The Office (American TV series) season 5

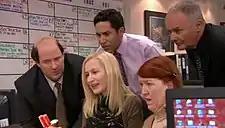
Kevin, Angela, Oscar, Meredith and Creed during the episode "Lecture Circuit"

The fifth-season premiere "Weight Loss" received a 4.9/11 in the Nielsen ratings meaning that it was seen by 4.9% of all 18- to 49-year-olds, and 13% of all 18- to 49-year-olds watching television at the time of the broadcast. This marked a rise in the ratings set by the fourth season finale, "Goodbye, Toby". The season reached a high with "Stress Relief" due to it airing after Super Bowl XLIII. The season finale, "Company Picnic" became the lowest-rated episode of the season with 6.72 million viewers and a 3.9 rating/12% share in the 18–49 demographic. Ratings taken at the end of the season placed it at #52 out of 193 programs. This marked a significant rise in the ratings from the previous season.